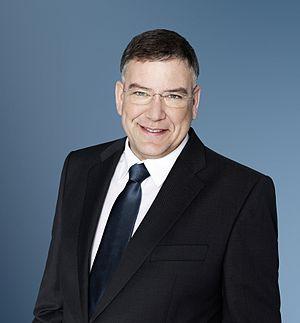
Les élections régionales de 2011 à Hambourg se sont tenues le 20 février 2011, afin d'élire les 121 membres de la 20ᵉ législature du Bürgerschaft de la ville-Land de Hambourg.